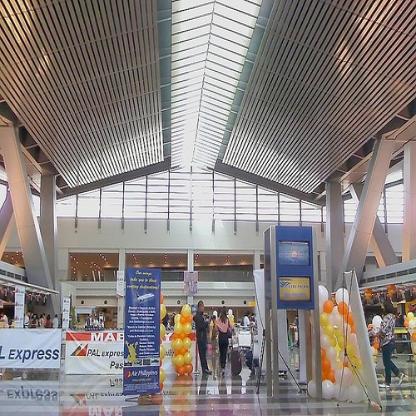
Scene: Indoor